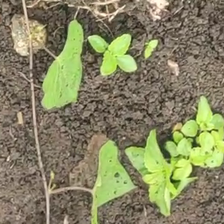
Weed species: Obscure_morning _glory(Ipomoea obscura)